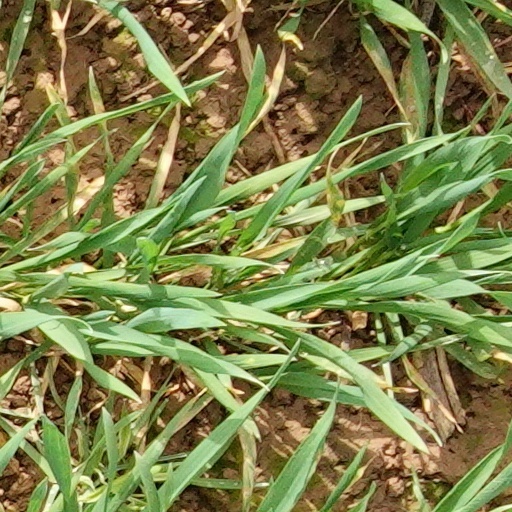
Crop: wheat